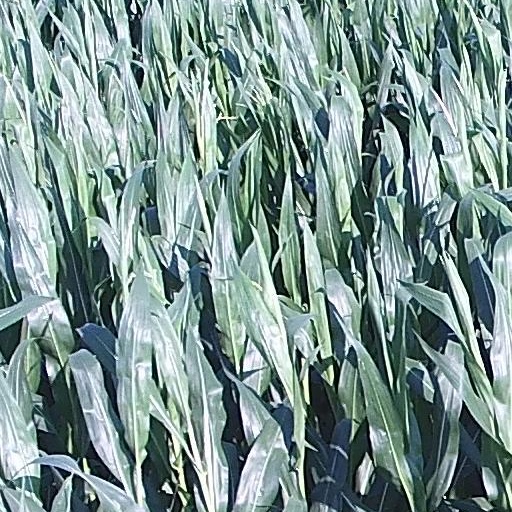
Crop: maize; corn